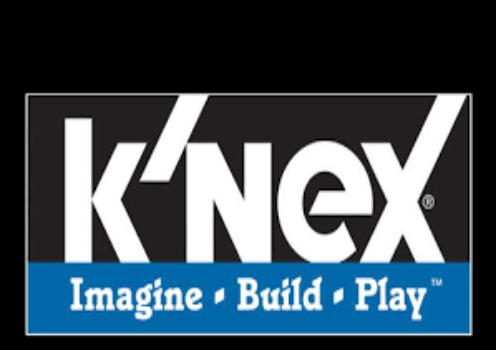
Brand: k'nex
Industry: Electronic